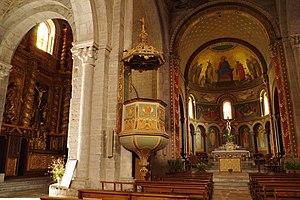
Chaire de Raymond Diumidou, dit Magna, réalisée en 1717
L’église Sainte-Croix est un édifice religieux situé sur la commune d'Oloron-Sainte-Marie, dans le département français des Pyrénées-Atlantiques. Elle est classée monument historique en 1846.